George Bangs

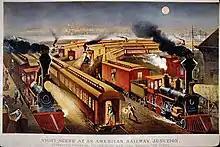
A nighttime scene on a Currier & Ives postcard, , of a US railroad junction, "Fast-mail" train in center

The United States Post Office Department utilized trains from the 1830s. Mail was shipped to be delivered to towns along rail lines or forwarded on to other destinations. In the 1860s, mail for the Western United States was shipped by rail as far as St. Joseph, Missouri, and forwarded by stagecoach from there. The process was improved in 1862 when the first mail car was used to sort the mail on the train before it reached St. Joseph. In 1864 Armstrong, then the assistant postmaster in Chicago, suggested widespread expansion of mail-sorting cars, leading to the development of the Railway Post Office car, first tested between Chicago and Clinton, Iowa, with the Chicago & Northwestern in August 1864.